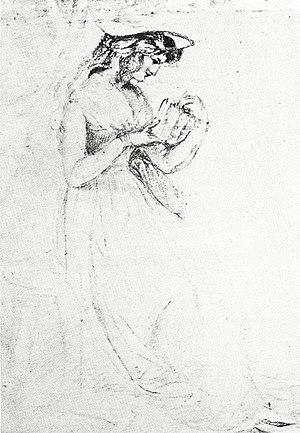
Portrait de Fanny Burney lisant, par Edward Burney, son cousin.
Frances Burney ou Fanny Burney, devenue Madame d’Arblay par son mariage, est une femme de lettres et romancière anglaise.